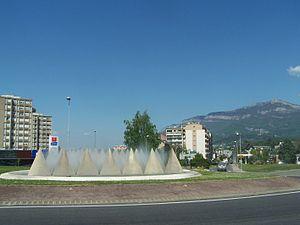
Centre-ville de la commune de Cognin près de Chambéry, en Savoie.
Cognin est une commune française située dans le département de la Savoie en région Auvergne-Rhône-Alpes.